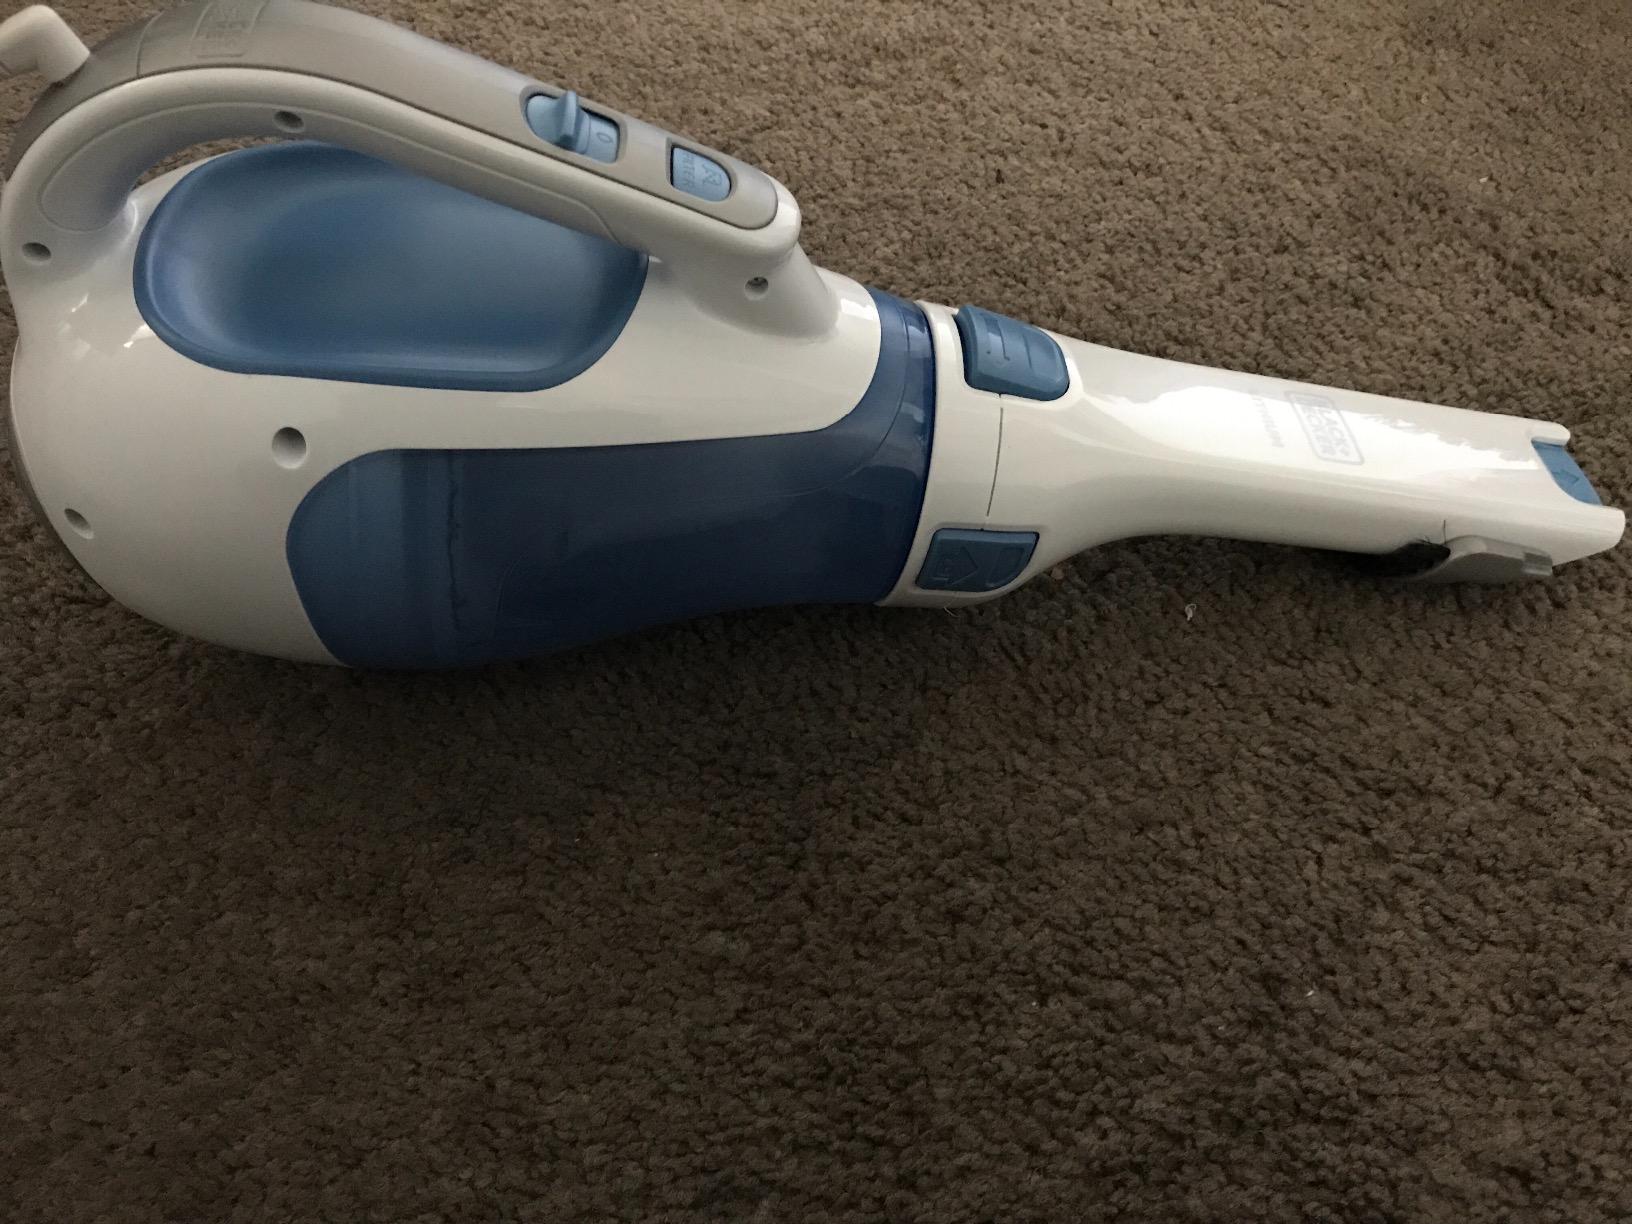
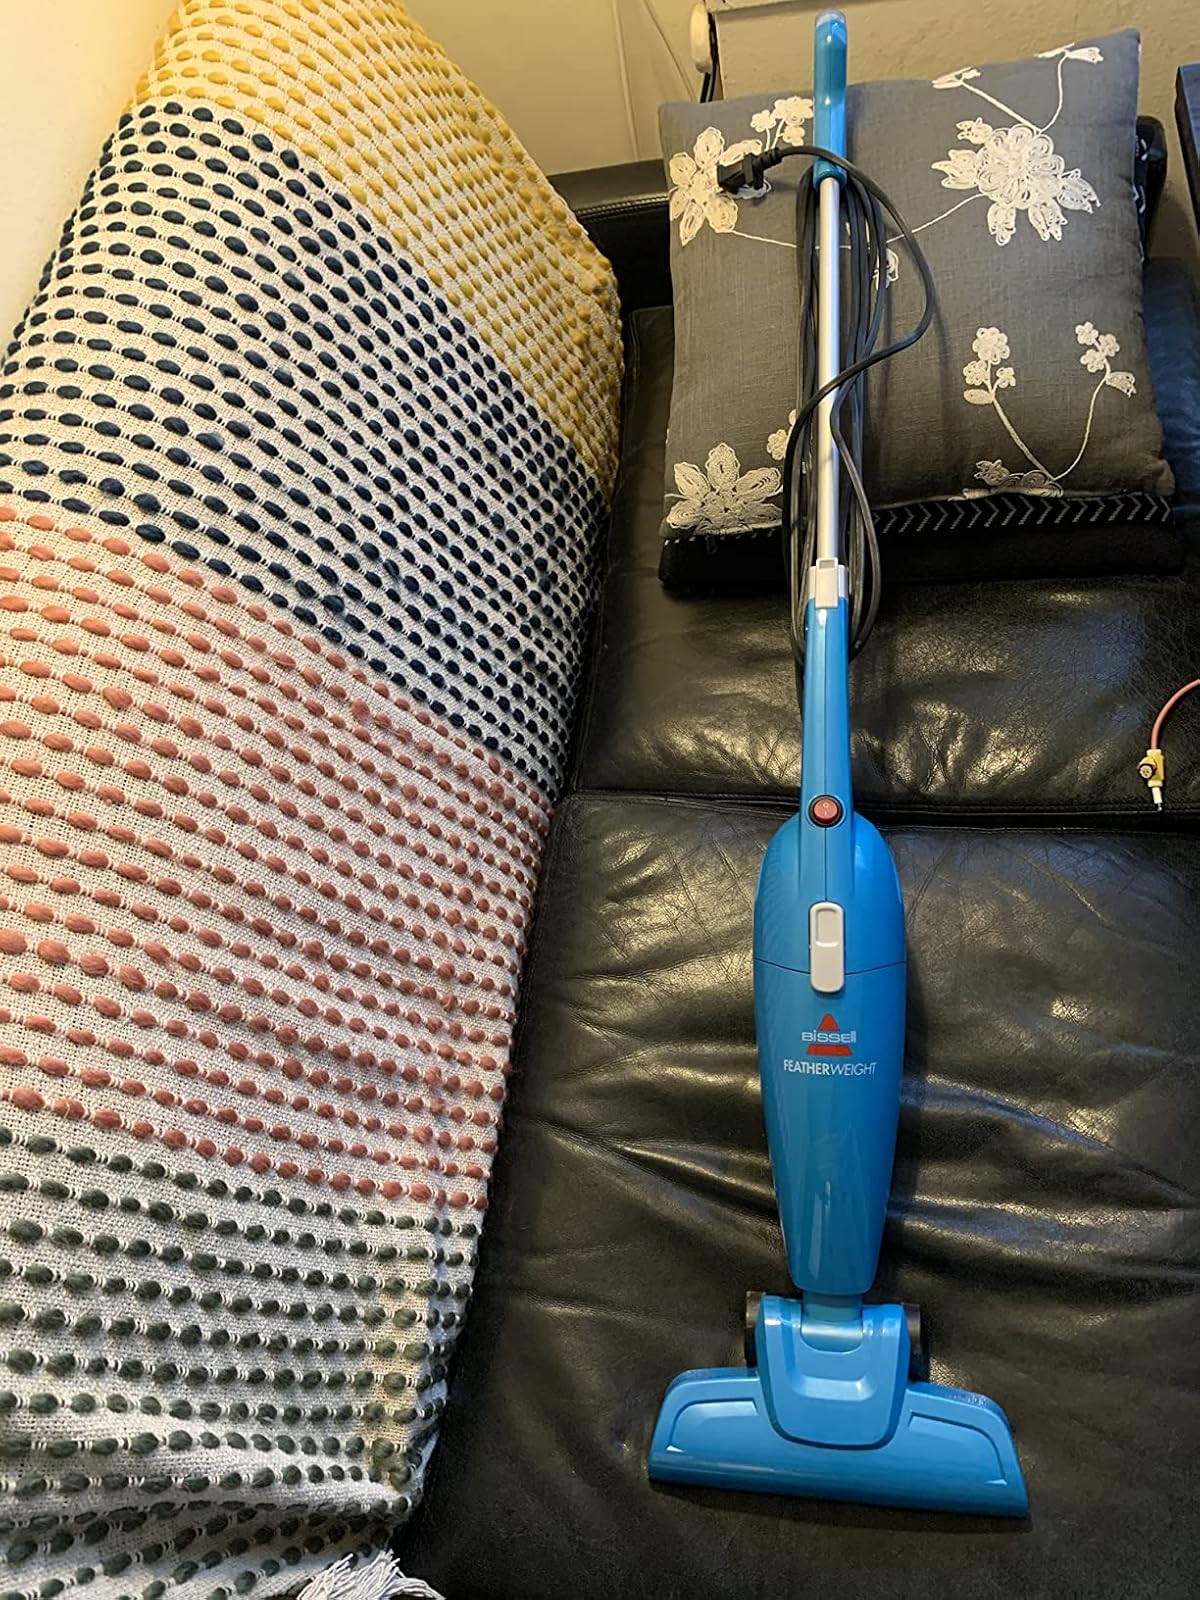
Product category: items_vacuum
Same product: no